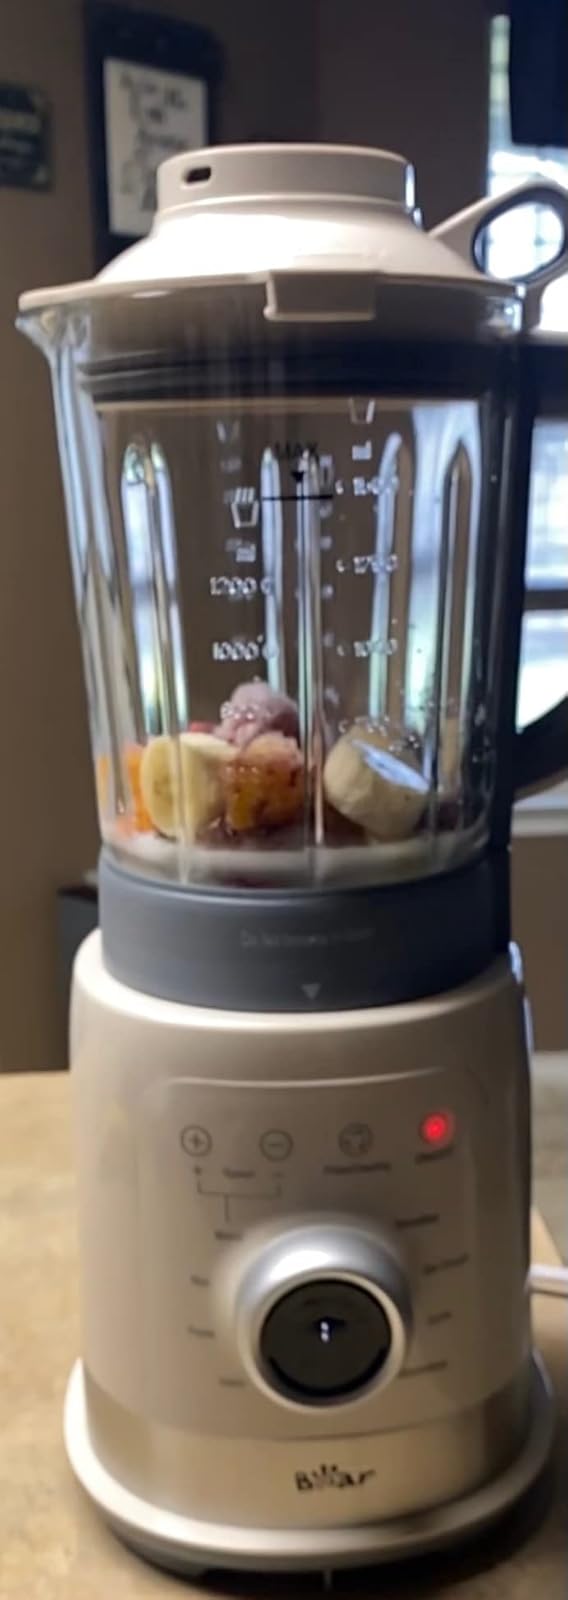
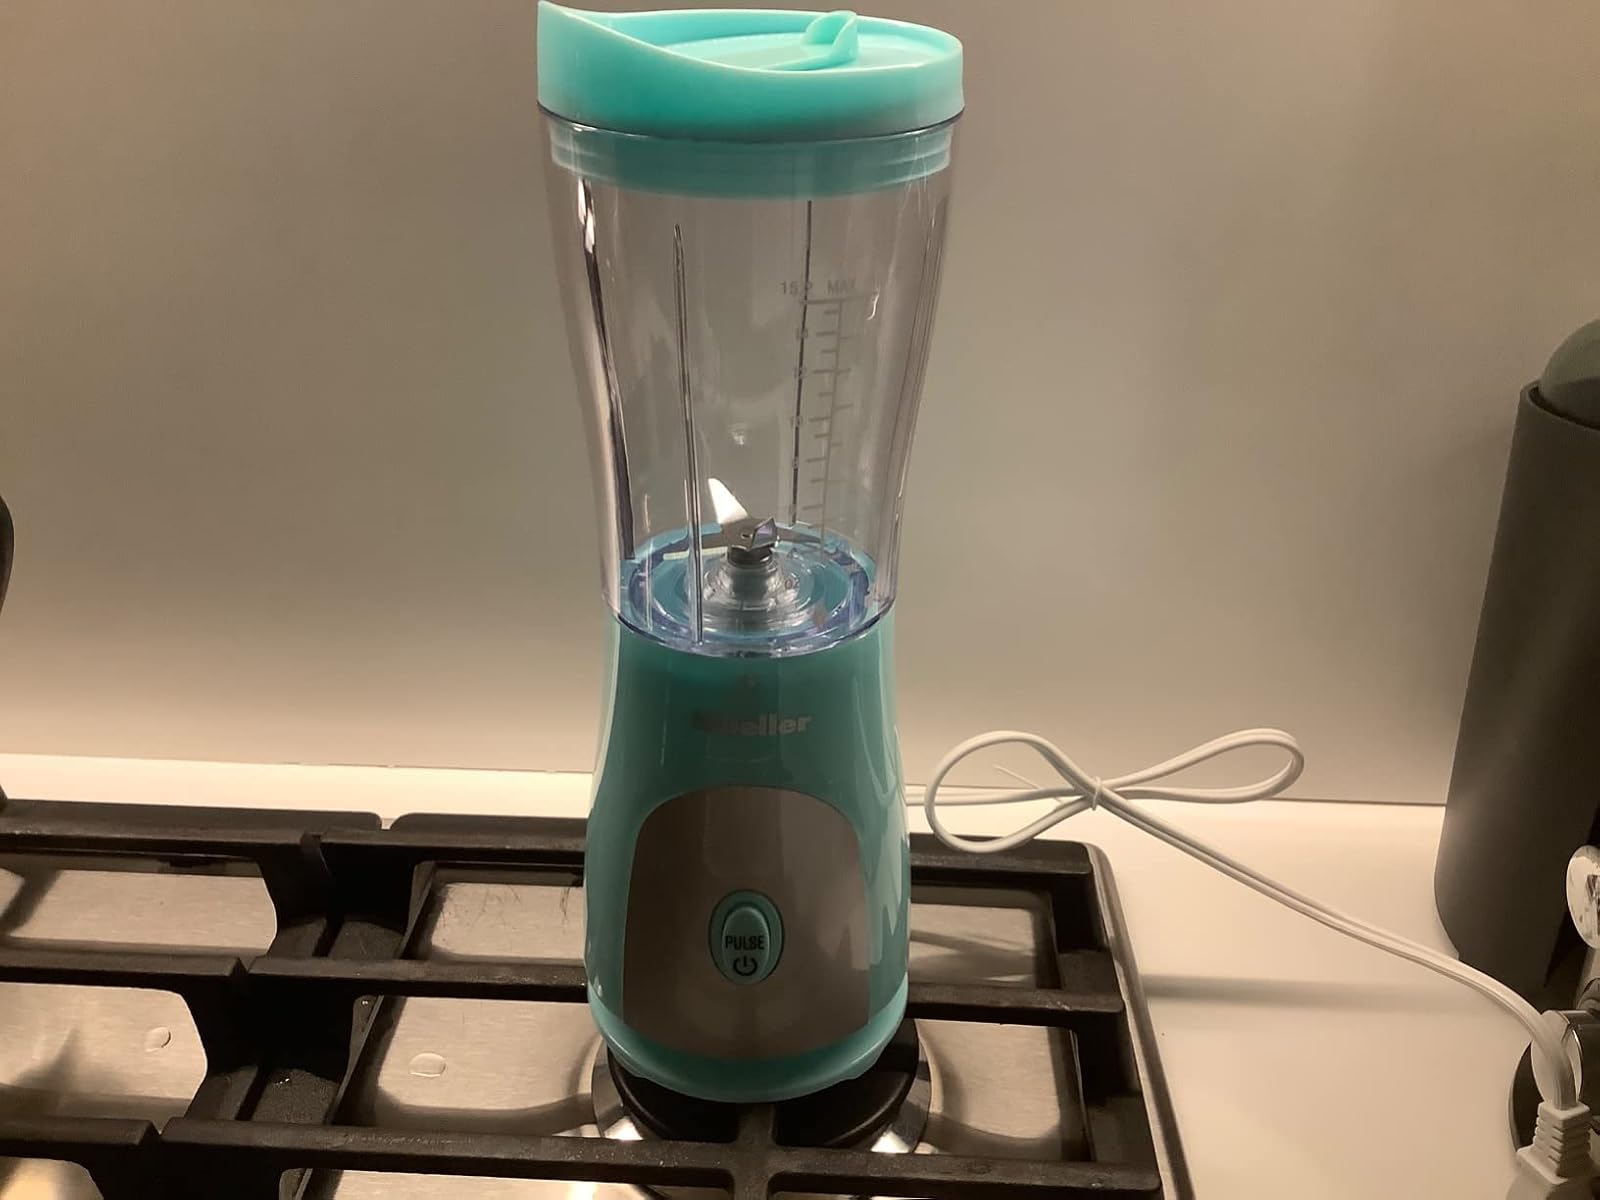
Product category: items_blender
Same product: no